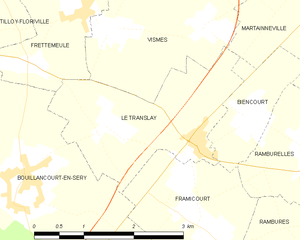
Carte des communes françaises Le Translay